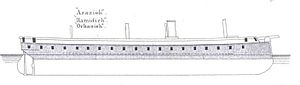
Osmaniye-klassen
Osmaniye-klassen i den oprindelige udformning som panserfregatter
Osmaniye-klassen var det Osmanniske Riges første serie af panserskibe, og blev bygget på foranledning af sultan Abdülaziz, der overtog tronen i 1861 og havde ambitioner om at genopbygge den tyrkiske flåde. De fire skibe blev bygget på velrenommerede britiske værfter, og var tidssvarende jernskibe med kraftige kanoner. Alle fire blev ombygget hos Ansaldo i Genova i løbet af 1890'erne, og fik blandt andet mere moderne kanoner fra Krupp, herunder et kanontårn på fordæk og agterdæk. I 1904 var der igen planer om at ombygge dem, men de gamle skibe var i så dårlig stand, at de i stedet udgik i 1911.